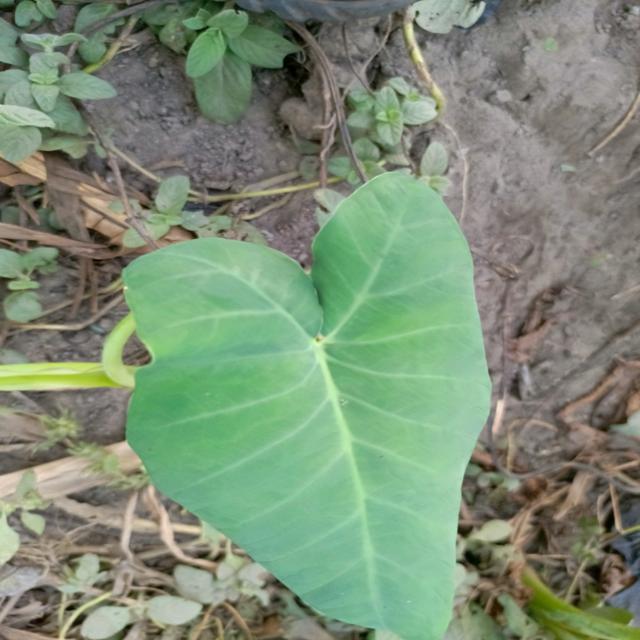
Label: Healthy